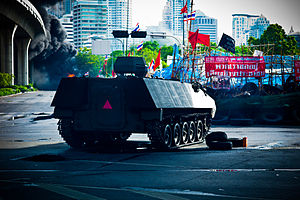
Thailands historie / Demokratisk periode med politiske konflikter 2008-14
Thailands historie adskiller sig fra andre lande i Sydøstasien ved, at landet aldrig har været koloniseret. Bortset fra korte perioder af underkastelse over for nabolandet Burma, og den japanske besættelse under 2. verdenskrig, har Thailand været selvstændigt siden 1200-tallet.